Nishabd

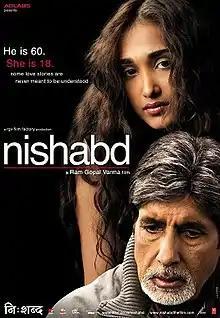
Movie poster for "Nishabd"

Nishabd ("Speechless") is a 2007 Indian Hindi-language drama film directed by Ram Gopal Varma, starring Amitabh Bachchan and debutant Jiah Khan. The story of the film took inspiration from the 1999 American film "American Beauty", and the 1986 Indian film "Anokha Rishta".